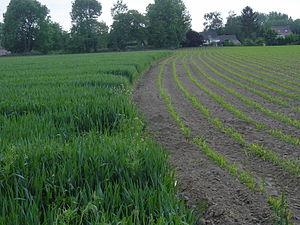
Différence de couverture du sol (céréales d'hiver vs. maïs) à la fin mai, dans le centre de la Belgique
Une inondation boueuse résulte d'une accumulation de ruissellement, généré au niveau de terres agricoles, qui emporte au passage des particules de terre qu'il transporte comme matière en suspension ou charge de fond. Ce ruissellement boueux est détecté lorsqu'il aboutit dans des zones habitées.